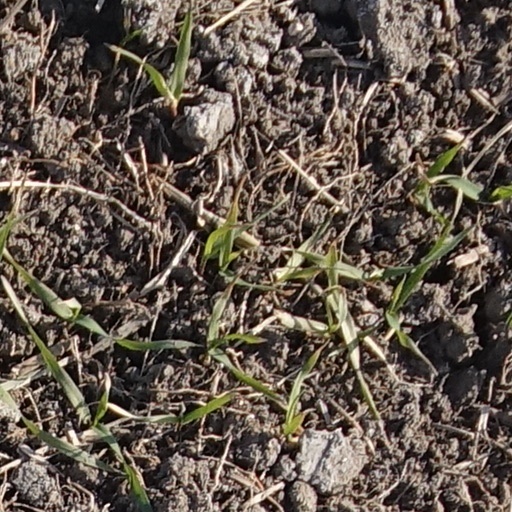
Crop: wheat